X-ray

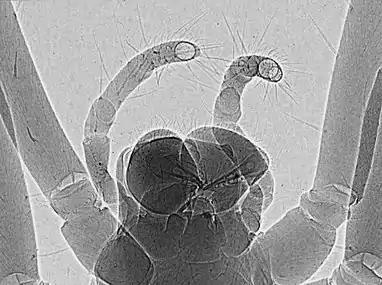
Phase-contrast X-ray image of a spider

The use of X-rays for medical purposes (which developed into the field of radiation therapy) was pioneered by Major John Hall-Edwards in Birmingham, England. Then in 1908, he had to have his left arm amputated because of the spread of X-ray dermatitis on his arm.